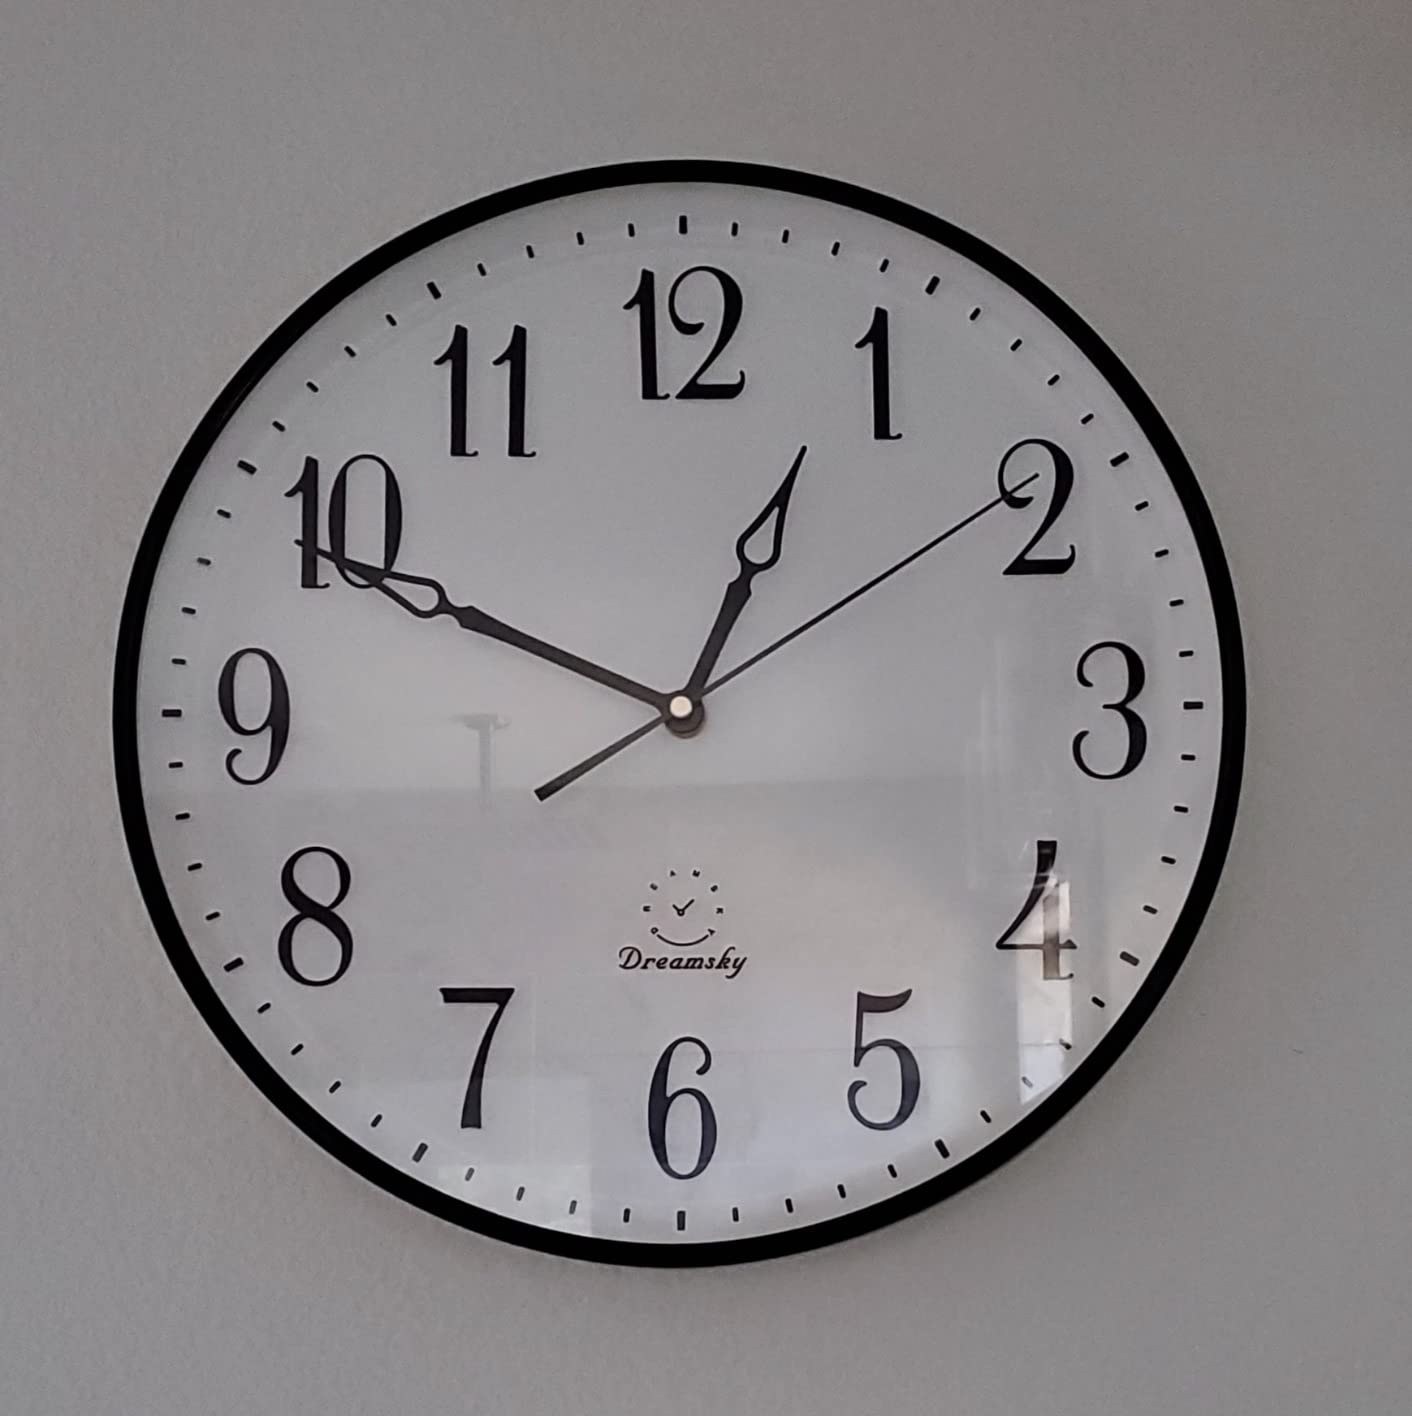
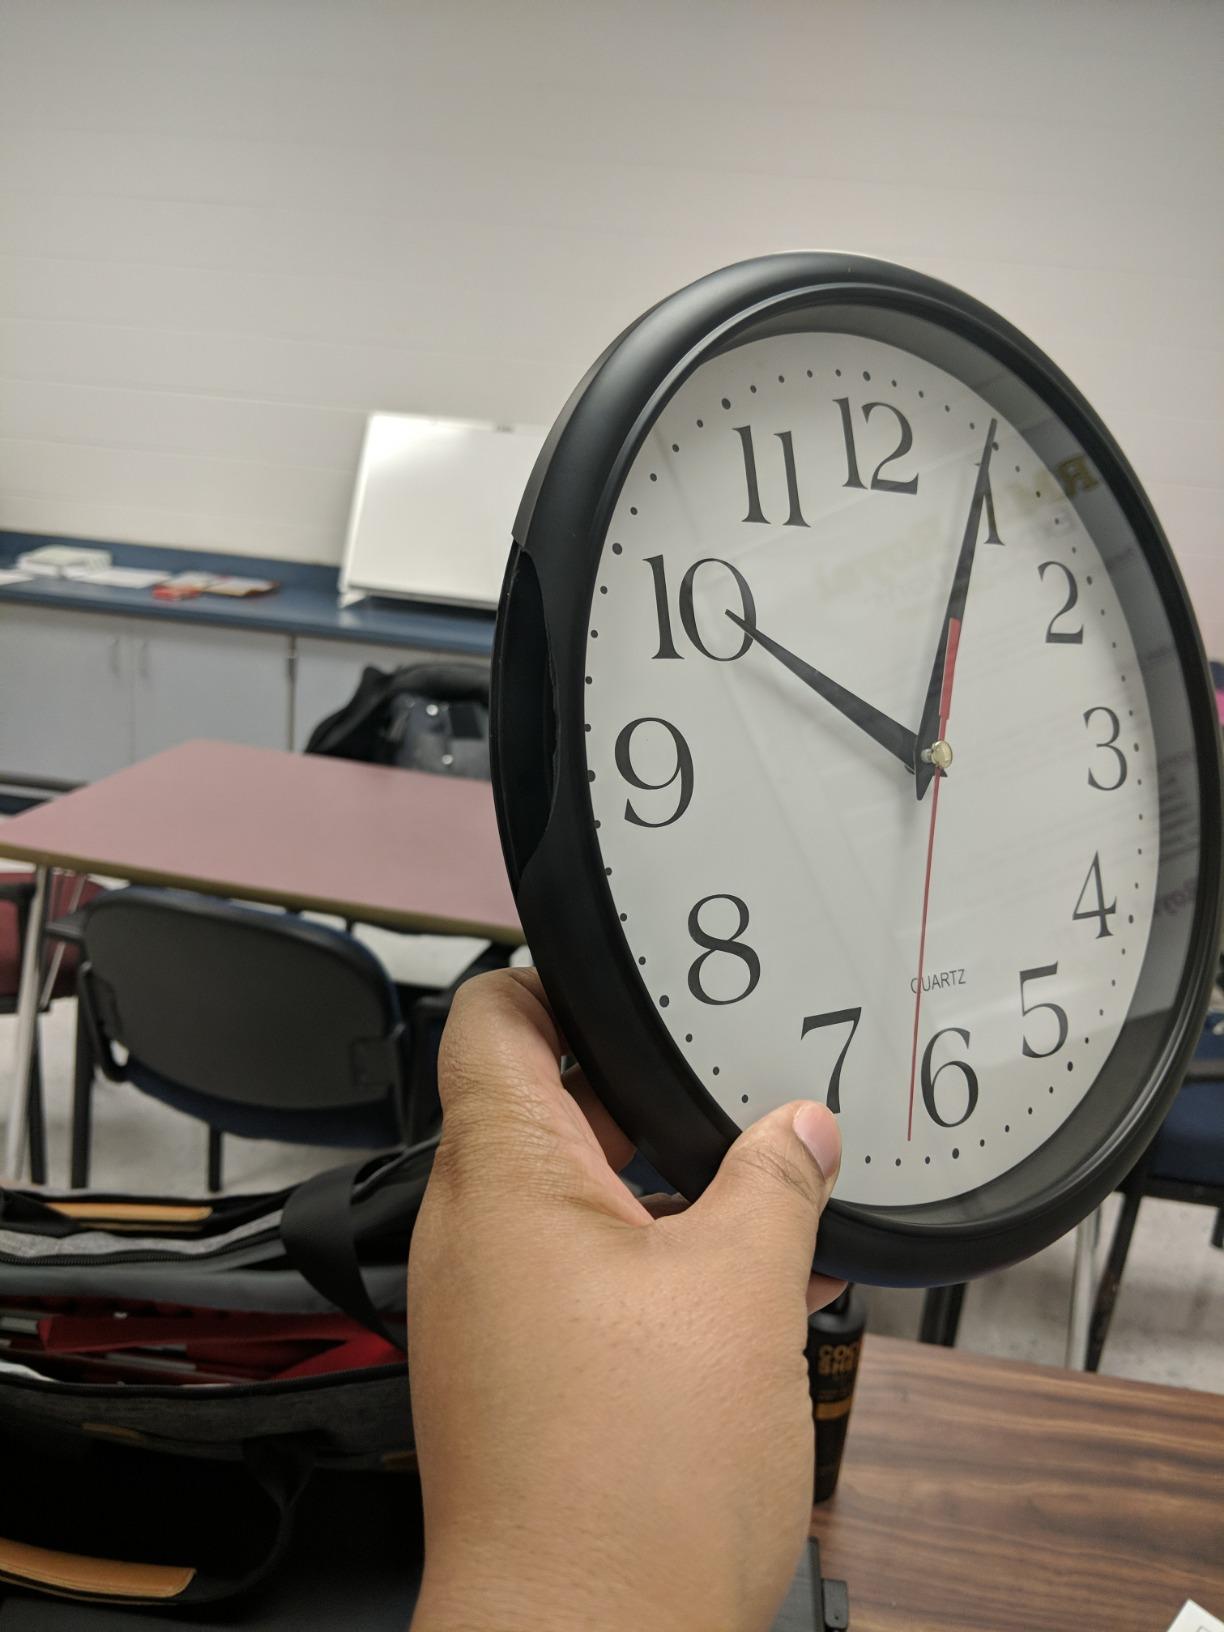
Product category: clock
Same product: no